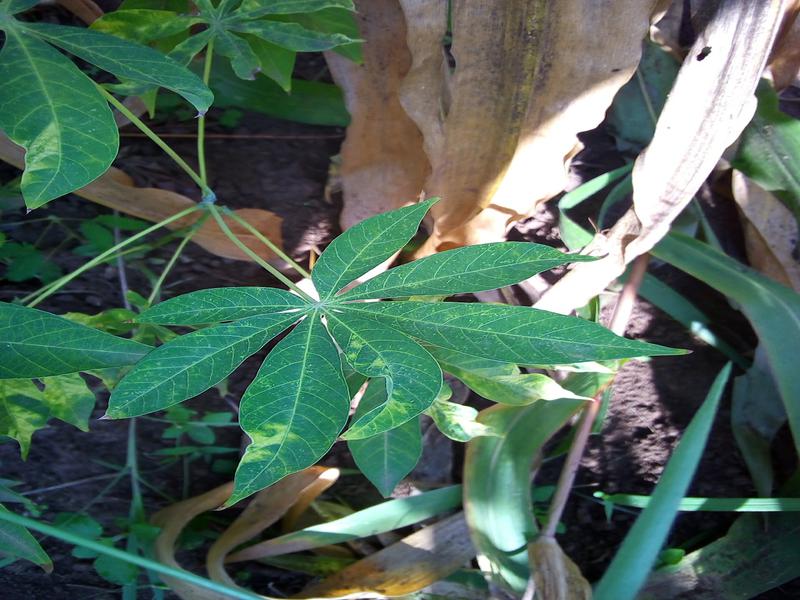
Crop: cassava
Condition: mosaic_disease